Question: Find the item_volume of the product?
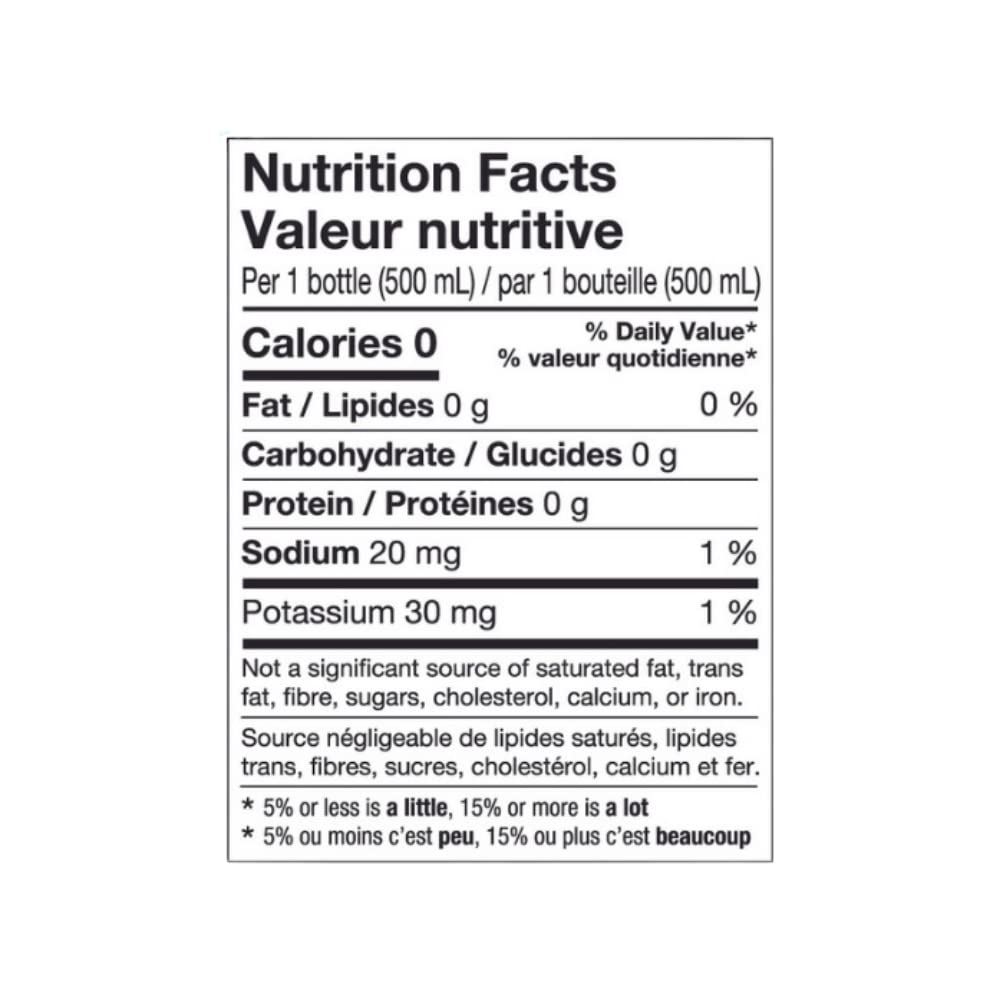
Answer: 500.0 millilitre